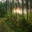
Label: forest